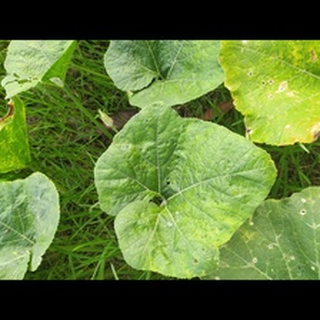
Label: healthy_pumpkin